Gubad Ibadoghlu

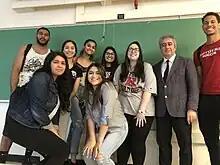
Dr. Gubad Ibadoghlu with his students at Rutgers University.

Dr. Gubad has been NED Reagan–Fascell Democracy fellow since 2015, researching "the Political Economy of Natural Resources in the Caspian Basin Countries: Challenges for Transitions to Democracy". Furthermore, Dr. Gubad was a fellow at Prague Civil Society in 2018, researching Azerbaijani corruption and analyzing money laundering.